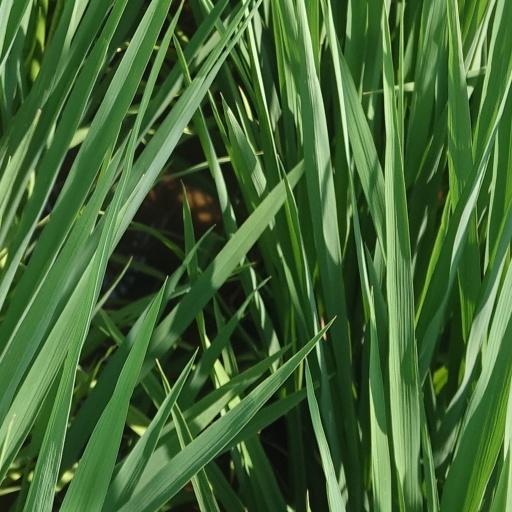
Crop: rice